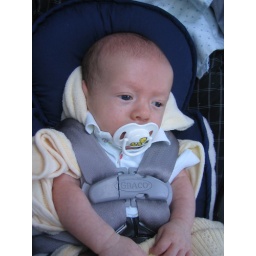
Travis in the car seat